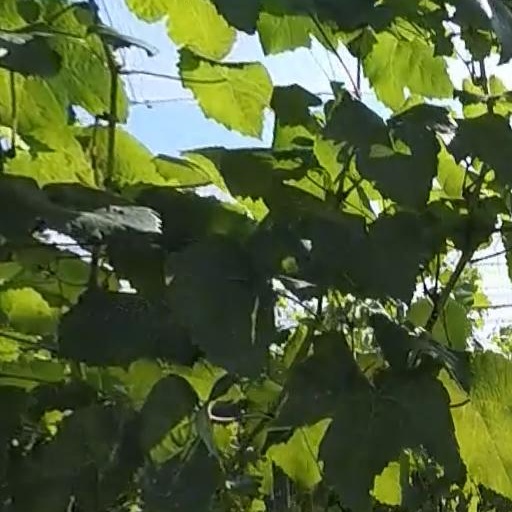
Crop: grape